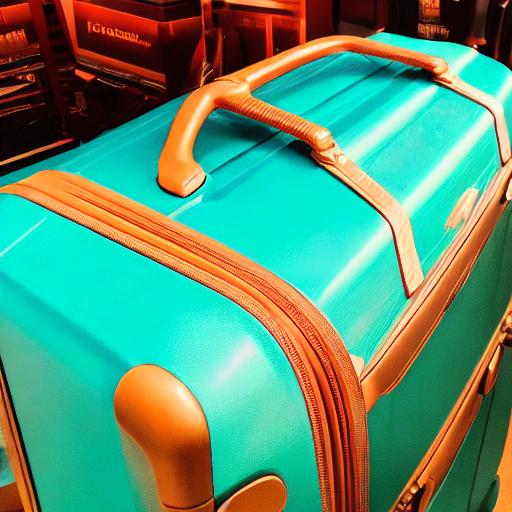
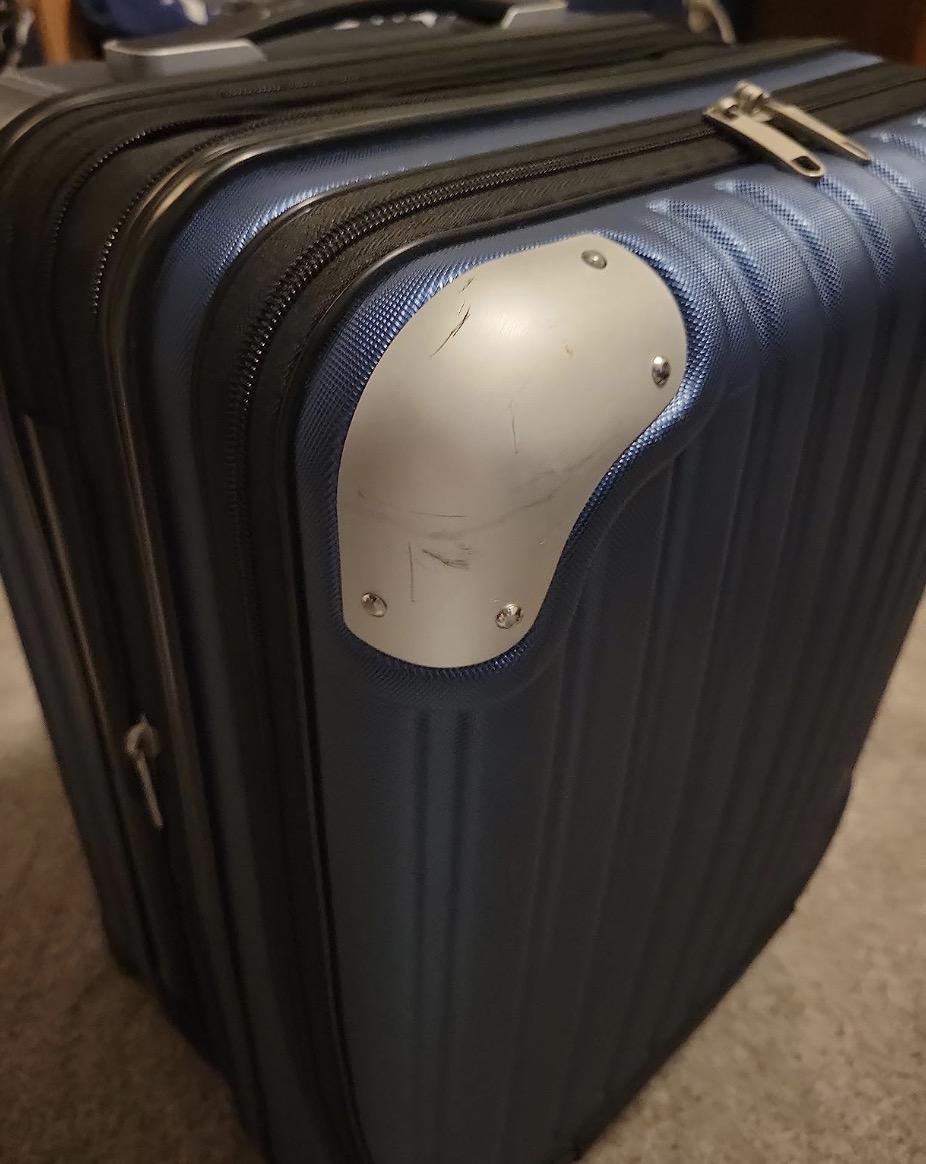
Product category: items_tea
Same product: no